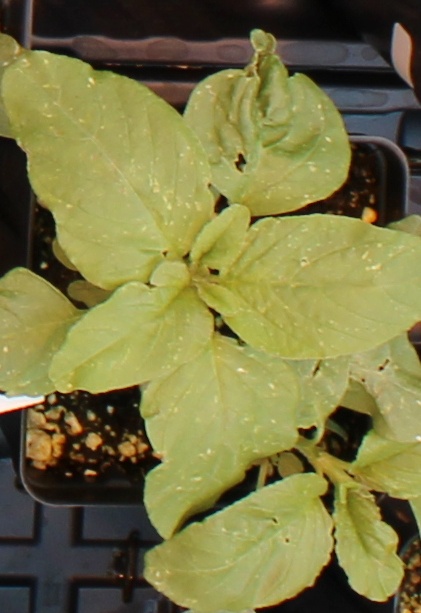
Label: Redroot Pigweed